Dover, Delaware

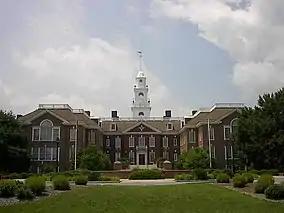
Legislative Hall

Dover and Kent County were deeply divided over the issue of slavery, and the city was a "stop" on the Underground Railroad because of its proximity to slave-holding Maryland and free Pennsylvania and New Jersey. It was also home to a large Quaker community that encouraged a sustained emancipation effort in the early 19th century. There were very few slaves in the area, but the institution was supported, if not practiced, by a small majority, who saw to its continuation.